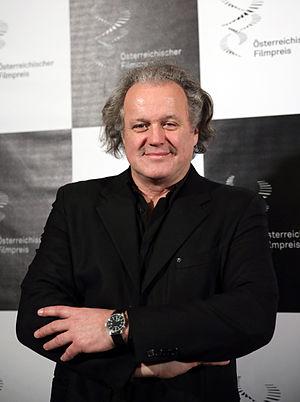
Julian Roman Pölsler, né en 1954 sur le Kreuzberg, une montagne dominant le village de Sankt Lorenzen im Paltental, en Styrie, Autriche, est un réalisateur et scénariste autrichien.